Fuel economy in aircraft

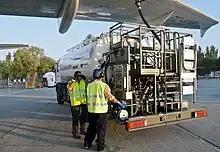
Refuelling an Airbus A320 with biofuel

In Europe in 2017, the average airline fuel consumption per passenger was , 24% less than in 2005, but as the traffic grew by 60% to 1,643 billion passenger kilometres, CO₂ emissions were up by 16% to 163 million tonnes for 163/1.634round1 g/km CO₂ per passenger.